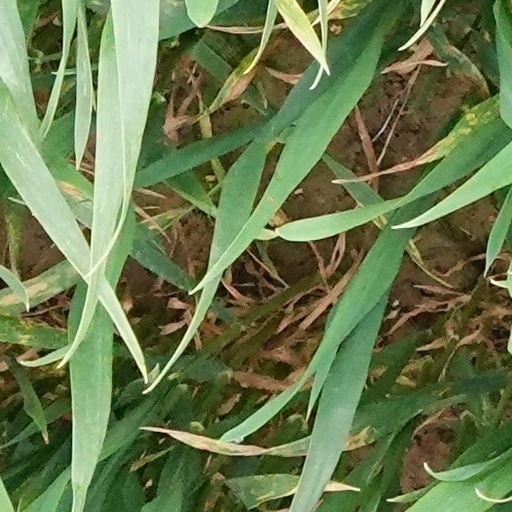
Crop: wheat